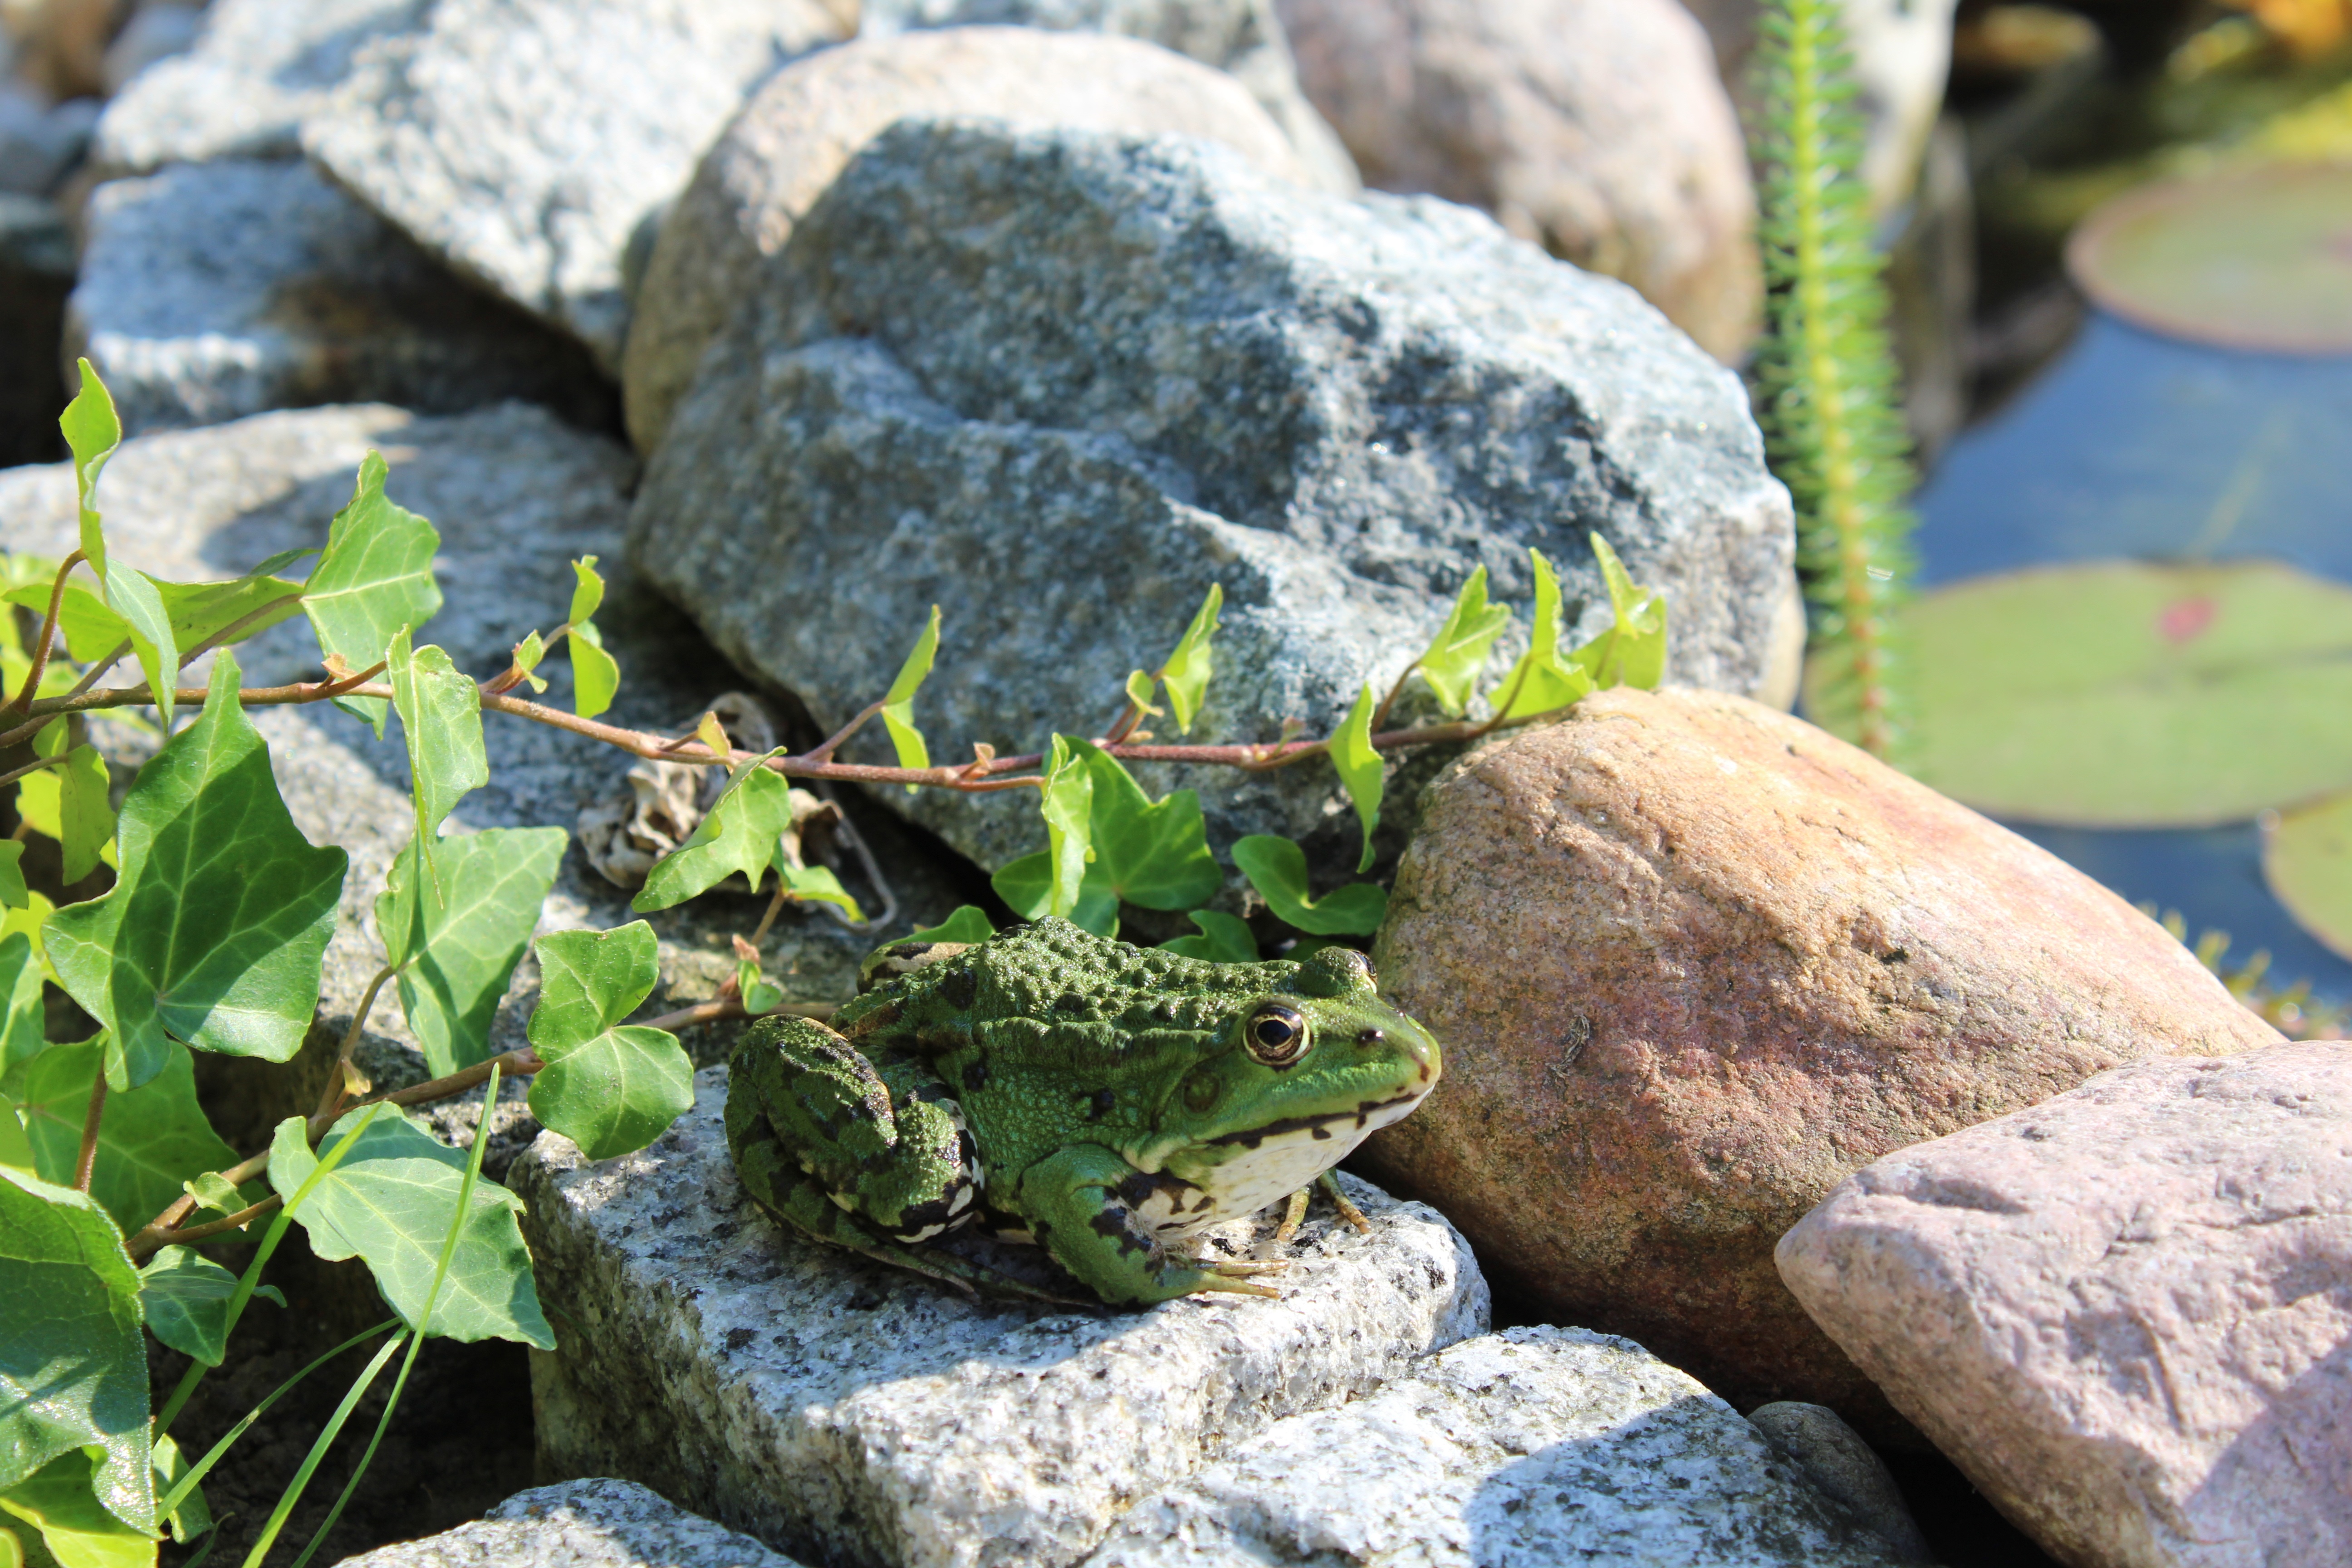
water, nature, rock, plant, flower, animal, summer, pond, wildlife, green, botany, frog, reptile, amphibian, garden, close, fauna, stones, waters, garden pond, green frog, frog pond, aquatic animal